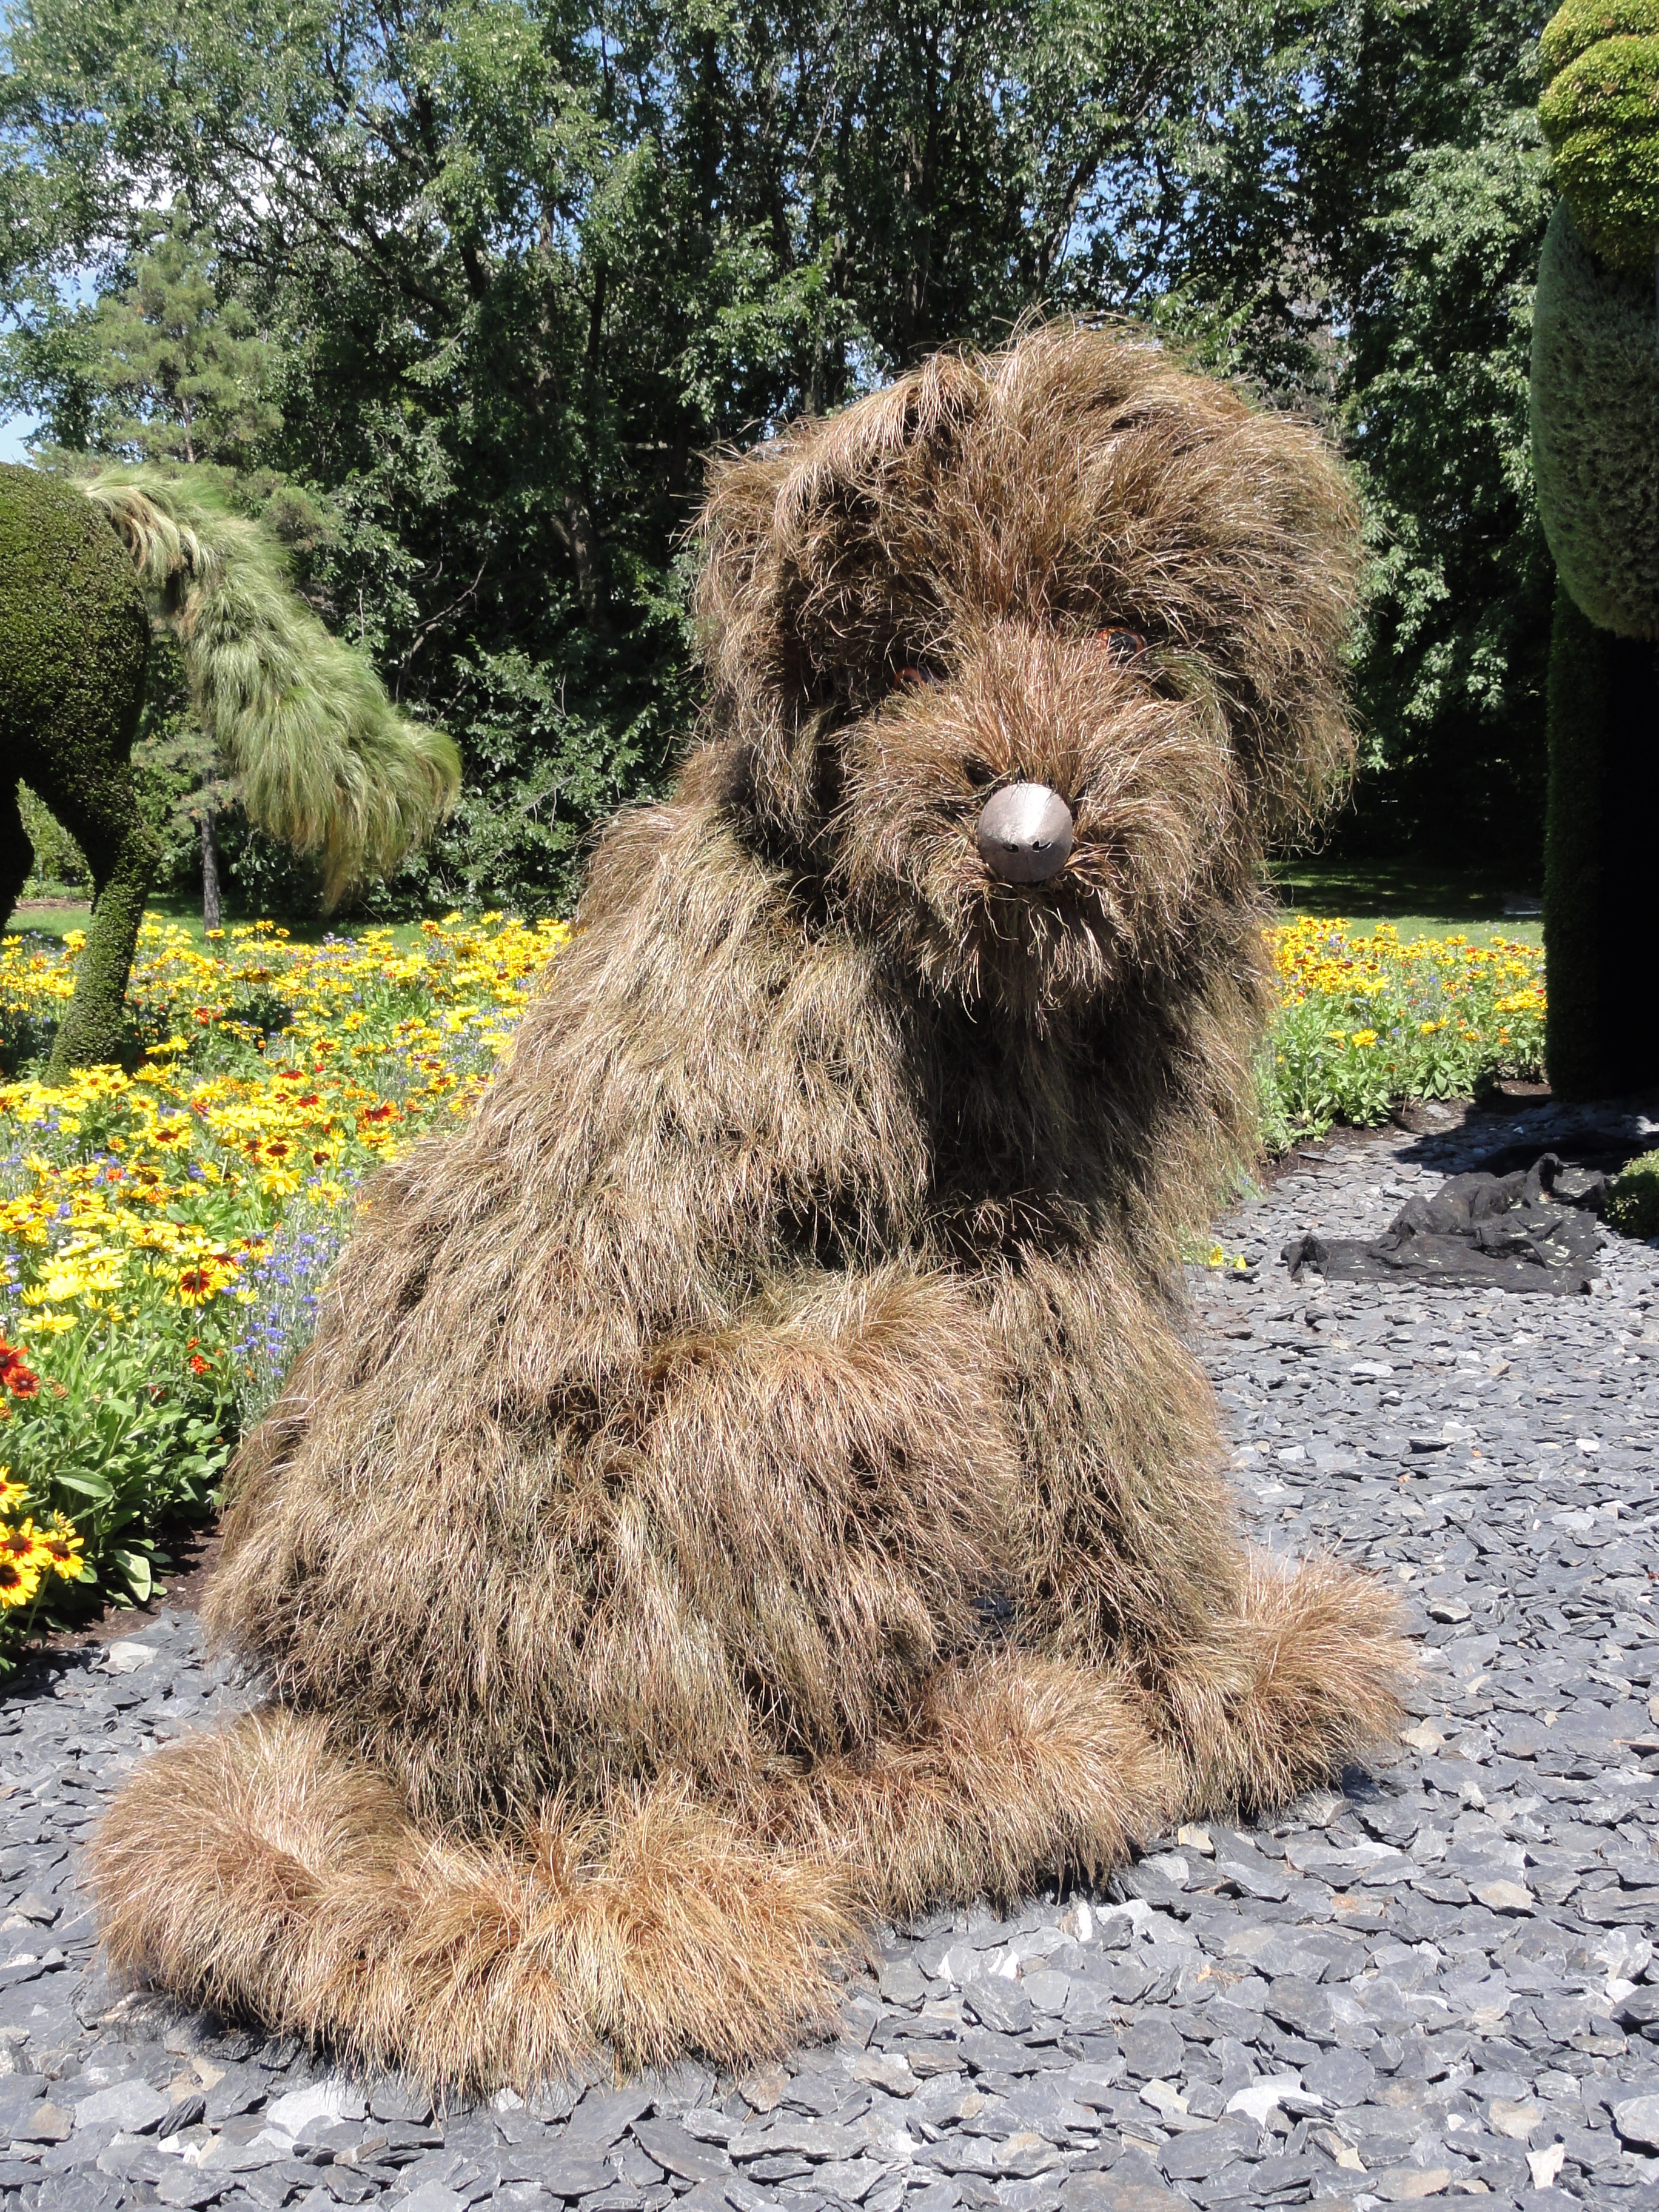
grass, plant, dog, animal, mammal, vertebrate, terrier, barbet, irish soft coated wheaten terrier, cairn terrier, dog like mammal, dog crossbreeds, lagotto romagnolo, pumi, komondor, bouvier des flandres, bergamasco shepherd, spanish water dog, mosaiculture montreal